History of Poznań

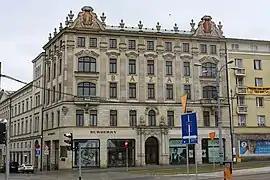
Bazar Hotel, seat of the Polish National Committee in 1848

Following France's successes against Prussia in the Napoleonic Wars, Napoleon sent Polish generals Jan Henryk Dąbrowski and Józef Wybicki to raise a Polish army to take control of South Prussia, in what was called the Greater Poland Uprising of 1806. On 1–2 November Prussian forces and many officials withdrew from Poznań, leaving Dąbrowski and Wybicki to enter the city on 3 November 1806. The city became a base for continued military action, and Napoleon himself stayed there (at the former Jesuit College) between 27 November and 12 December. In 1806, the Polish 11th Infantry Regiment was formed in Poznań. The following year Poznań became part of the semi-independent Duchy of Warsaw, and served as the capital of an administrative area called Poznań Department.